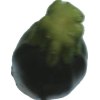
Label: dark_zucchini